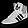
Label: Sneaker